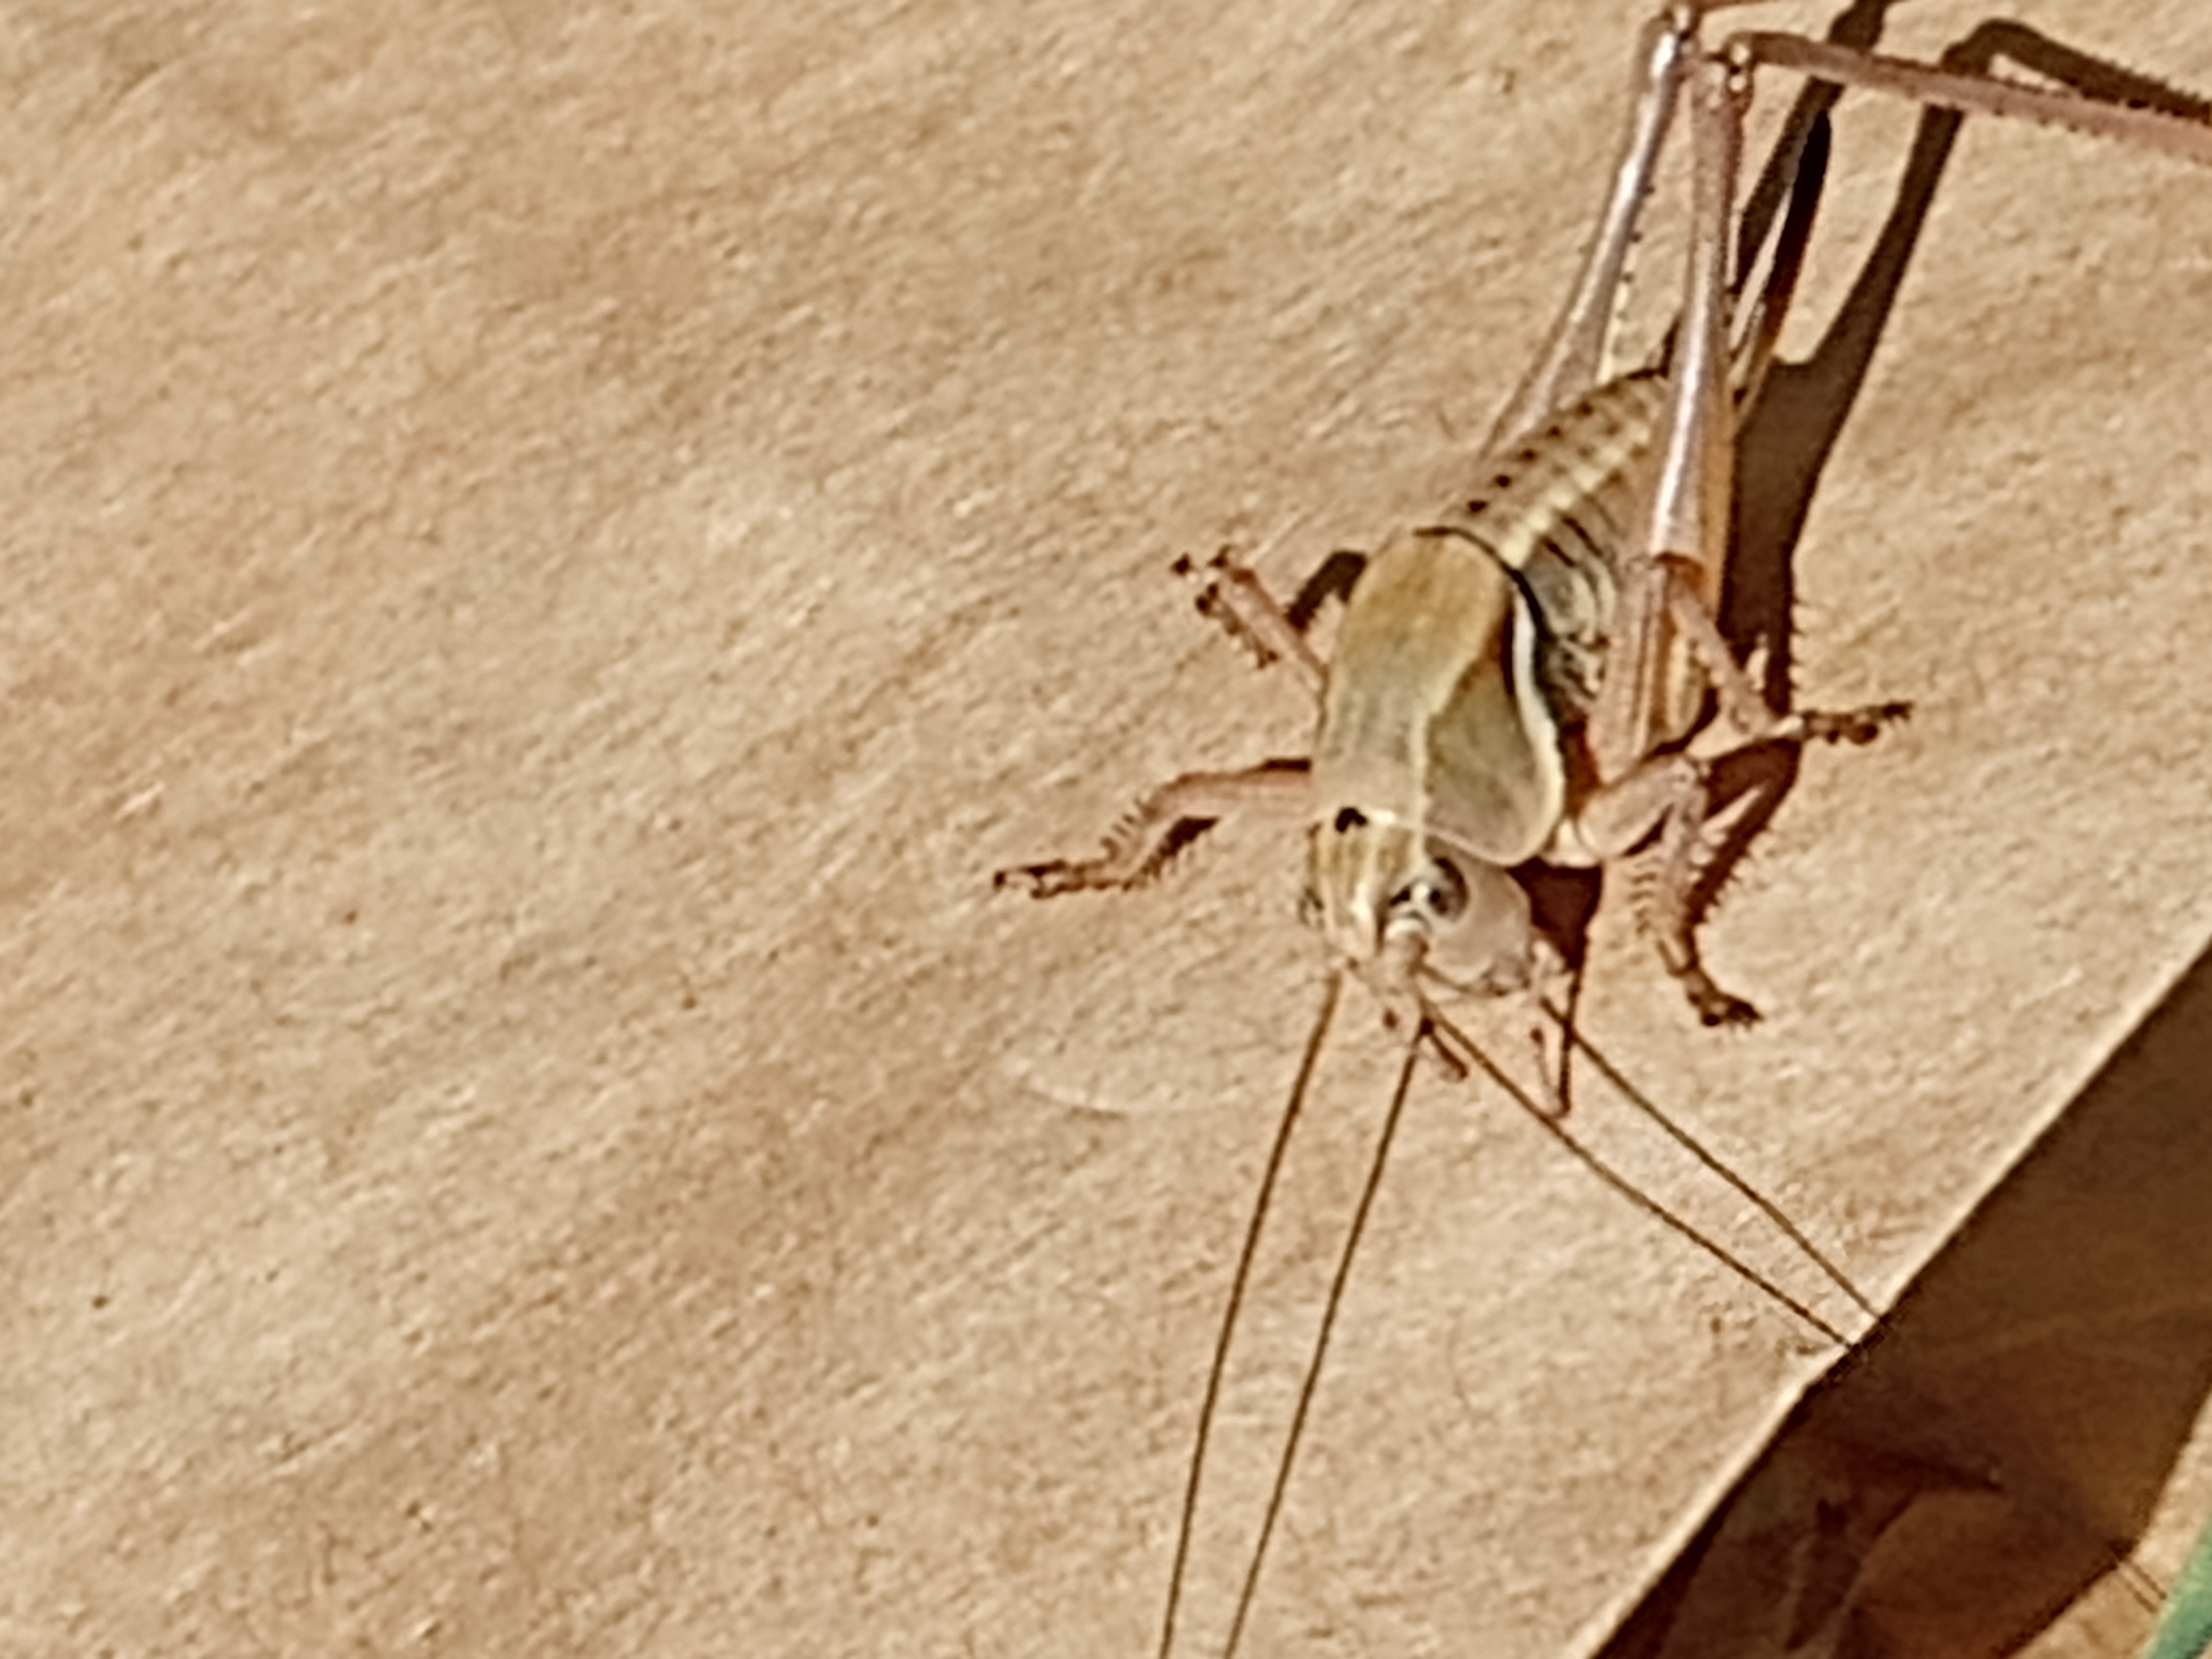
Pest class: occasional_pest